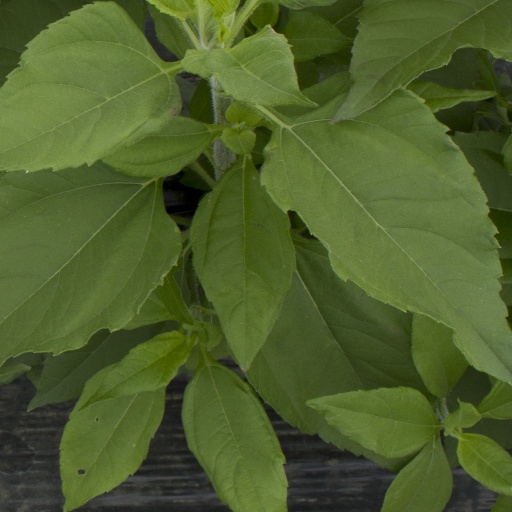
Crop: Jerusalem artichoke